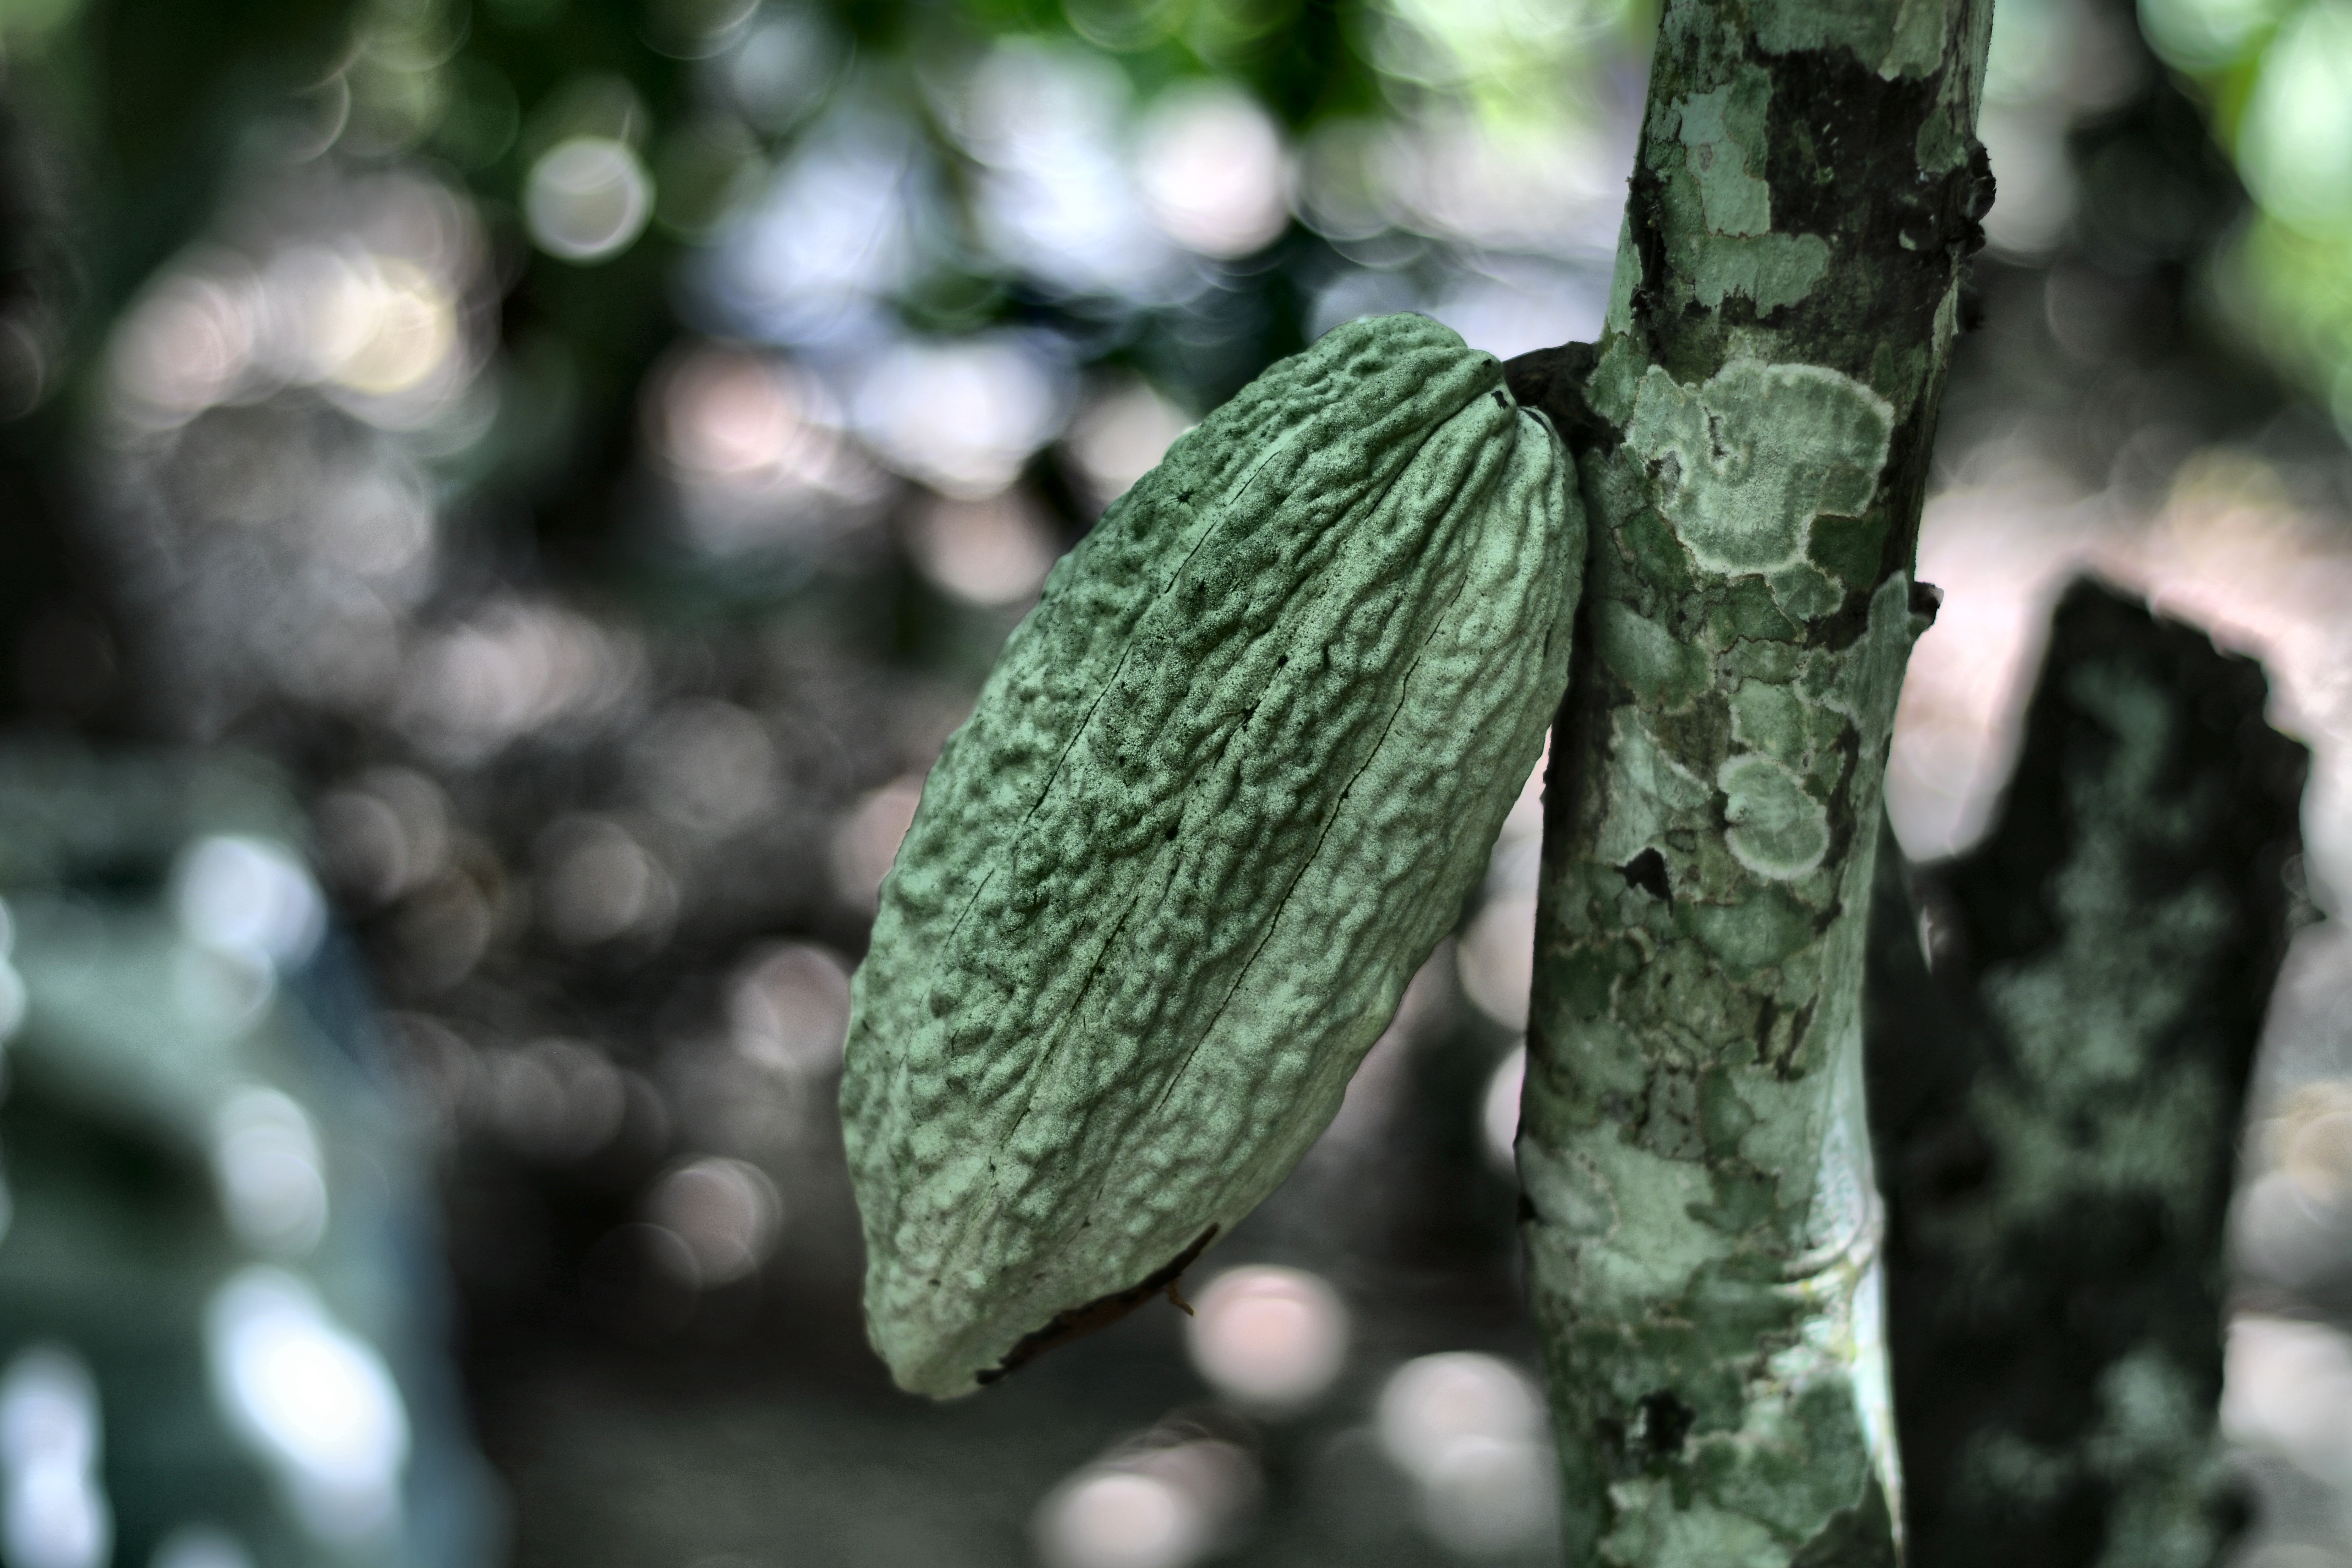
Maturity: unmature
Variety: Guiana